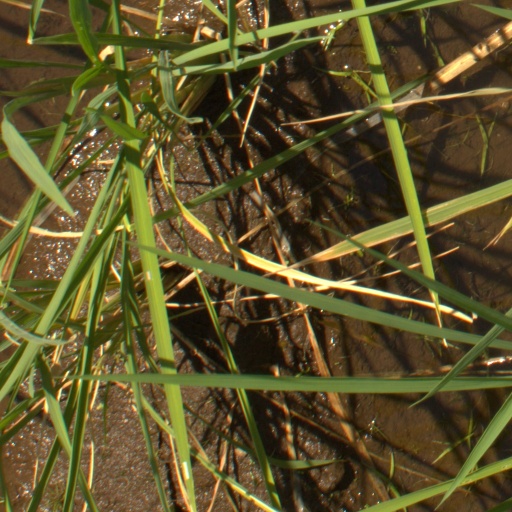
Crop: rice